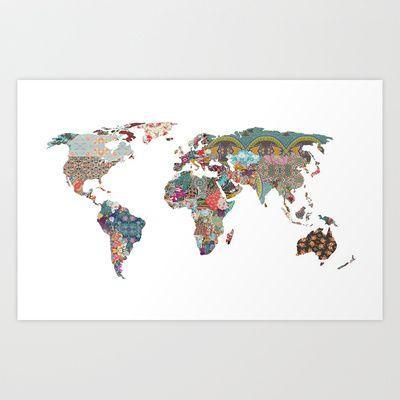
swing artist told us so art print by person .